Alan Rufus

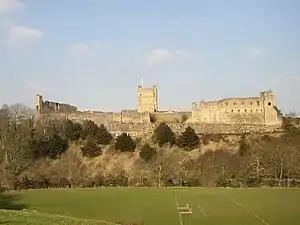
Richmond Castle first built by Alan Rufus

In January 1069, Earl Edwin in Yorkshire and his brother Earl Morcar in Northumberland rebelled. In late 1069, the King brought an army north to combat the rebels and recover York. According to the Register of Richmond, it was at the instigation of Queen Matilda, during the Siege of York, that King William "conceded" to Alan the Honour of Richmond (the Hundred of the "Land of Count Alan" in Yorkshire) in North Yorkshire. Unusually, within the land of Count Alan, King William himself and his half-brother Robert, Count of Mortain received only one manor each: William sharing one with Alan at Ainderby Steeple, on the eastern fringe of the Land, while Robert held one on its southern edge. The wording of the proclamation is: